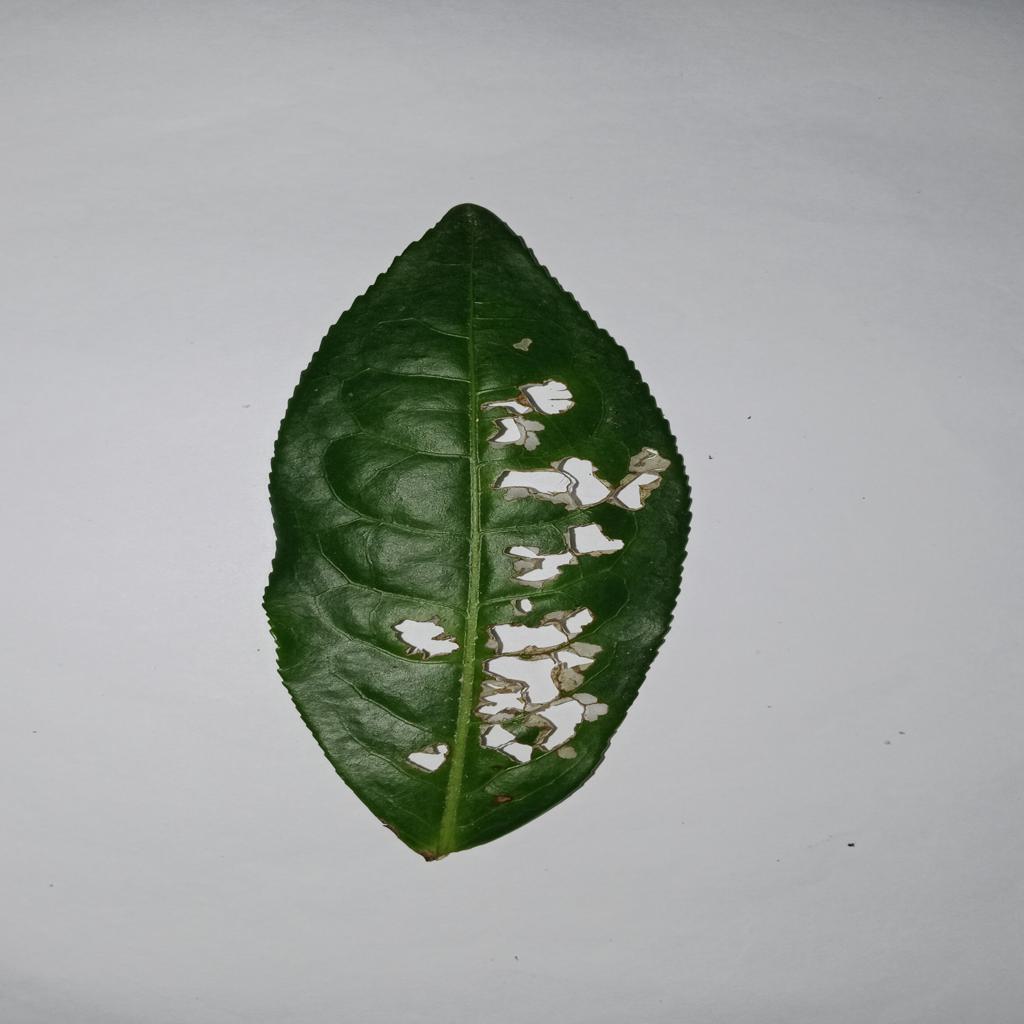
Label: Tea leaf blight